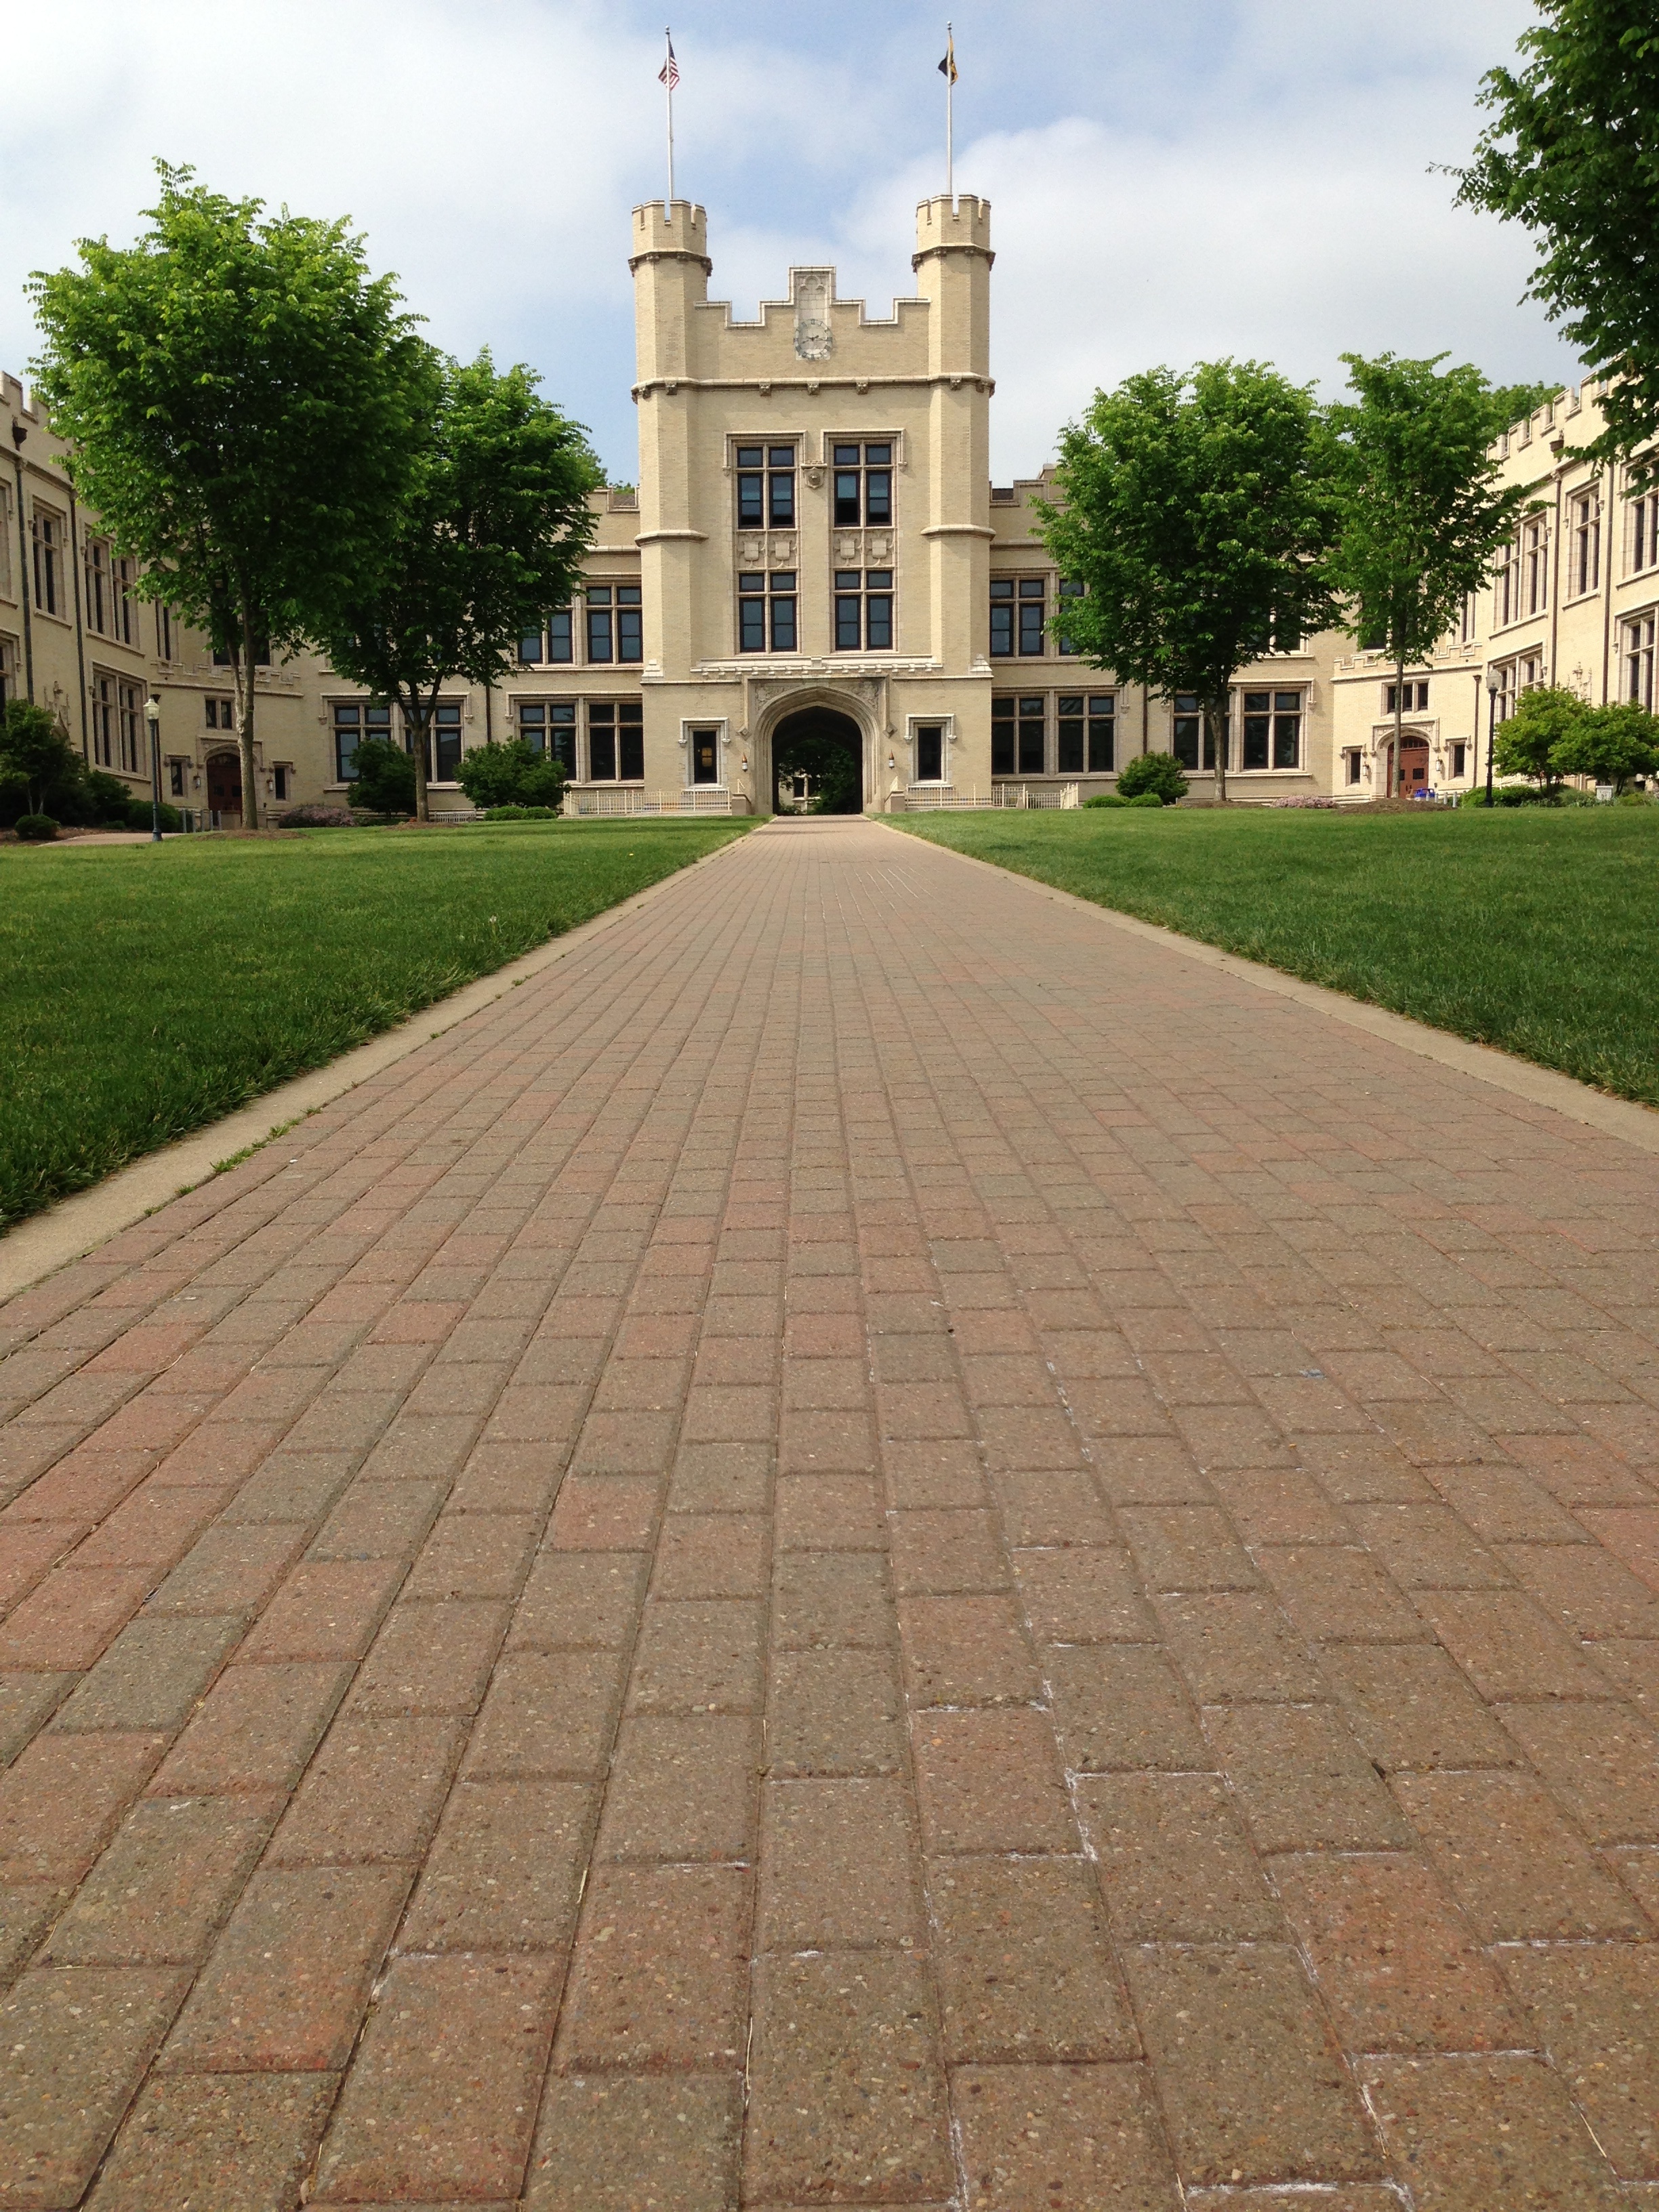
lawn, sidewalk, city, walkway, plaza, public space, town square, estate, raildog, wooster, driveway, flooring, road surface, residential area, outdoor structure